Colindale

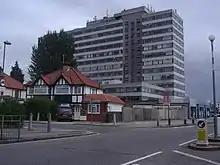
1960s built Merit House, on the former site of Hendon Tram Depot

By the end of the 19th century, cheap land prices made Colindale attractive to developers. Colindale Hospital was opened in 1898 as an asylum for the long-term sick of central London, and in 1907 The Government Lymph Establishment for making vaccines was built. By 1996 the majority of the hospital was closed, and by 2009 was mostly derelict. The site is now a housing development, consisting primarily of apartment blocks. Only the Grade II Listed administration buildings at the centre of the hospital site remain.